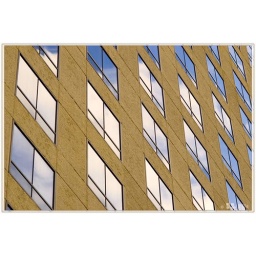
Shot of an office building in downtown San Diego, on yet another beautiful sunny day.